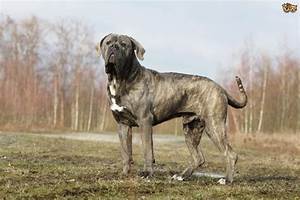
Label: cane